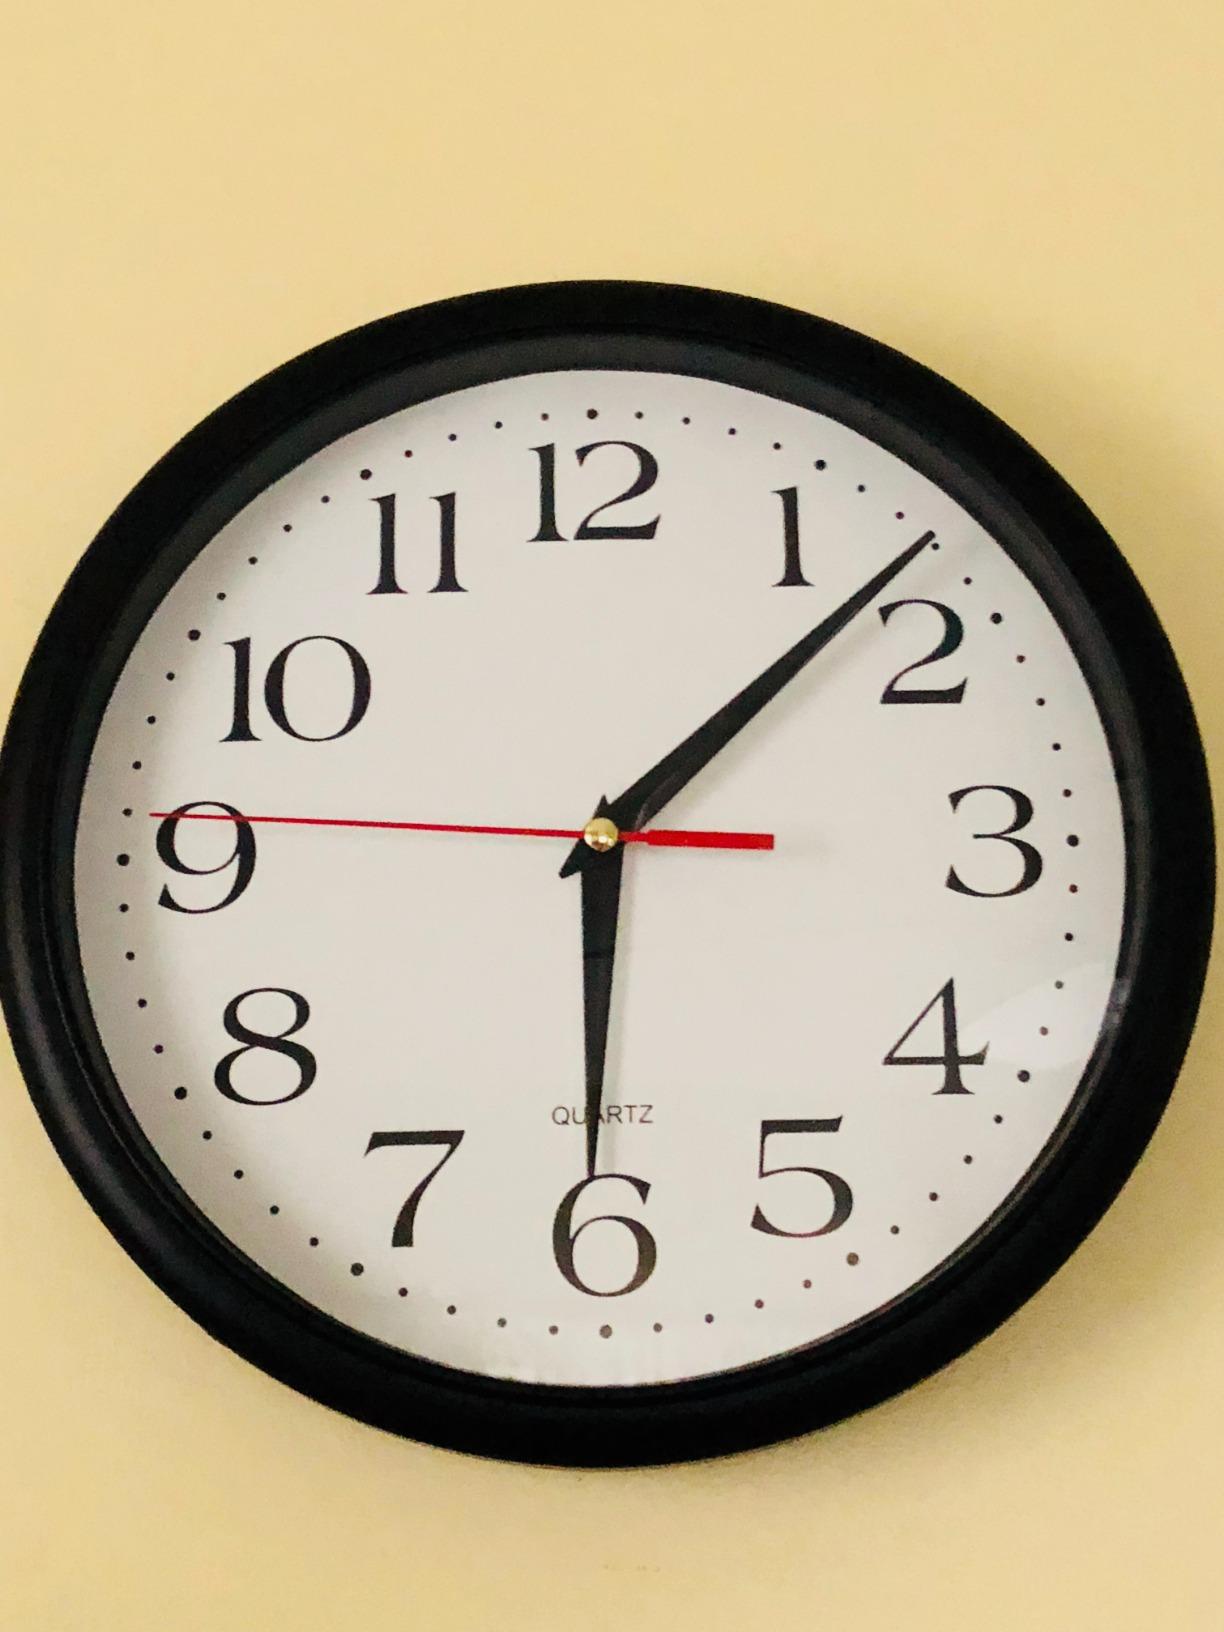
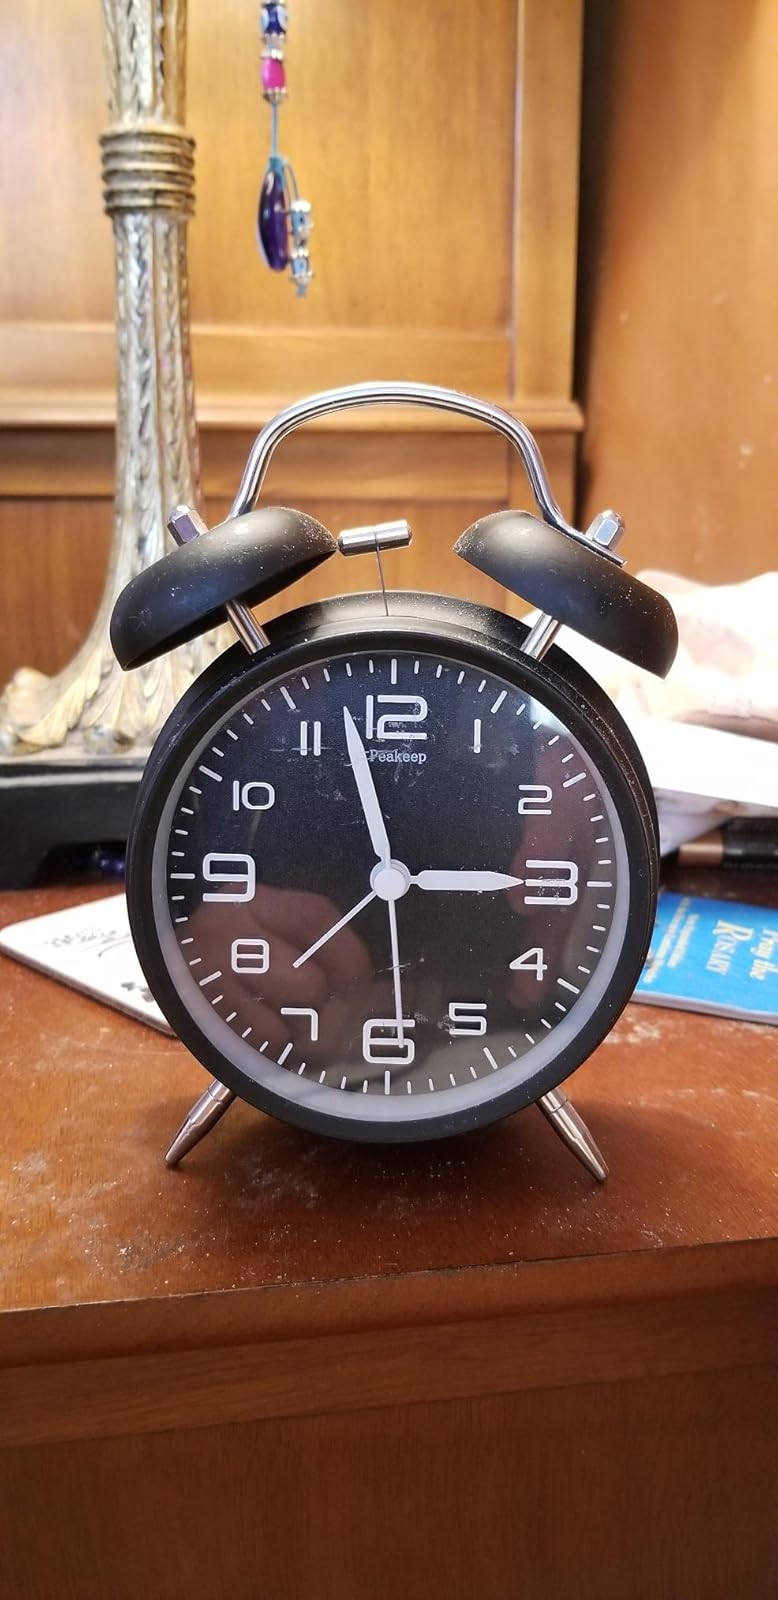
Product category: clock
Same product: no